Wallot family

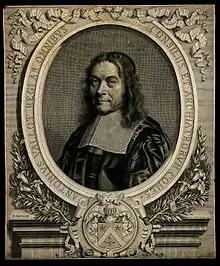
Antoine Vallot, Engraving by J. Grignon

Born in 1596/6, Vallot earned his medical education at University of Reims. Documents also indicate a degree at the University of Montpellier; it is believed that Vallot began his studies in Reims, but graduated in Montpellier. Although the exact date of his arrival in Paris is unclear, Vallot was already in Paris in 1647 to a select circle of physicians who served the royal family. Vallot's patients soon included influential people at the French court, such as Cardinal Jules Mazarin. In addition, Vallot was said to have a close friendship with his previous royal physician Francois Vautier. It is believed that especially the latter compound contributed significantly to Vallot's appointment as royal physician in 1652.